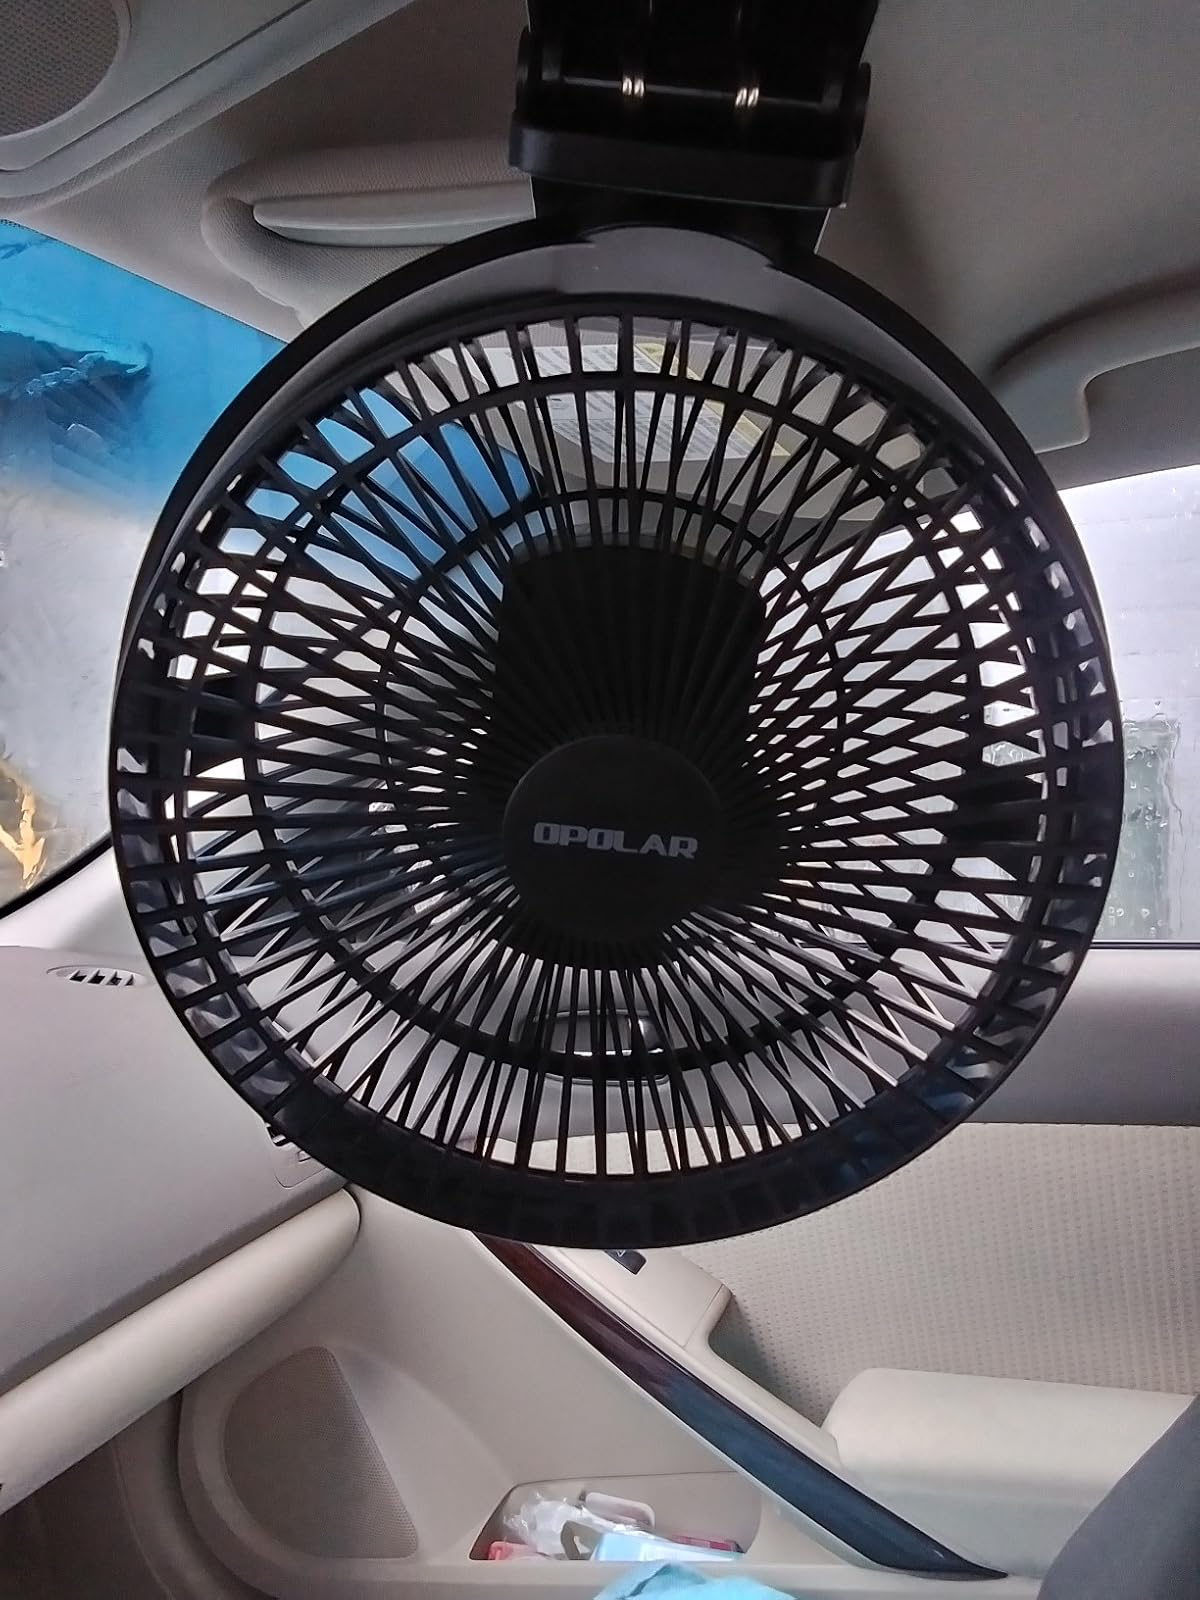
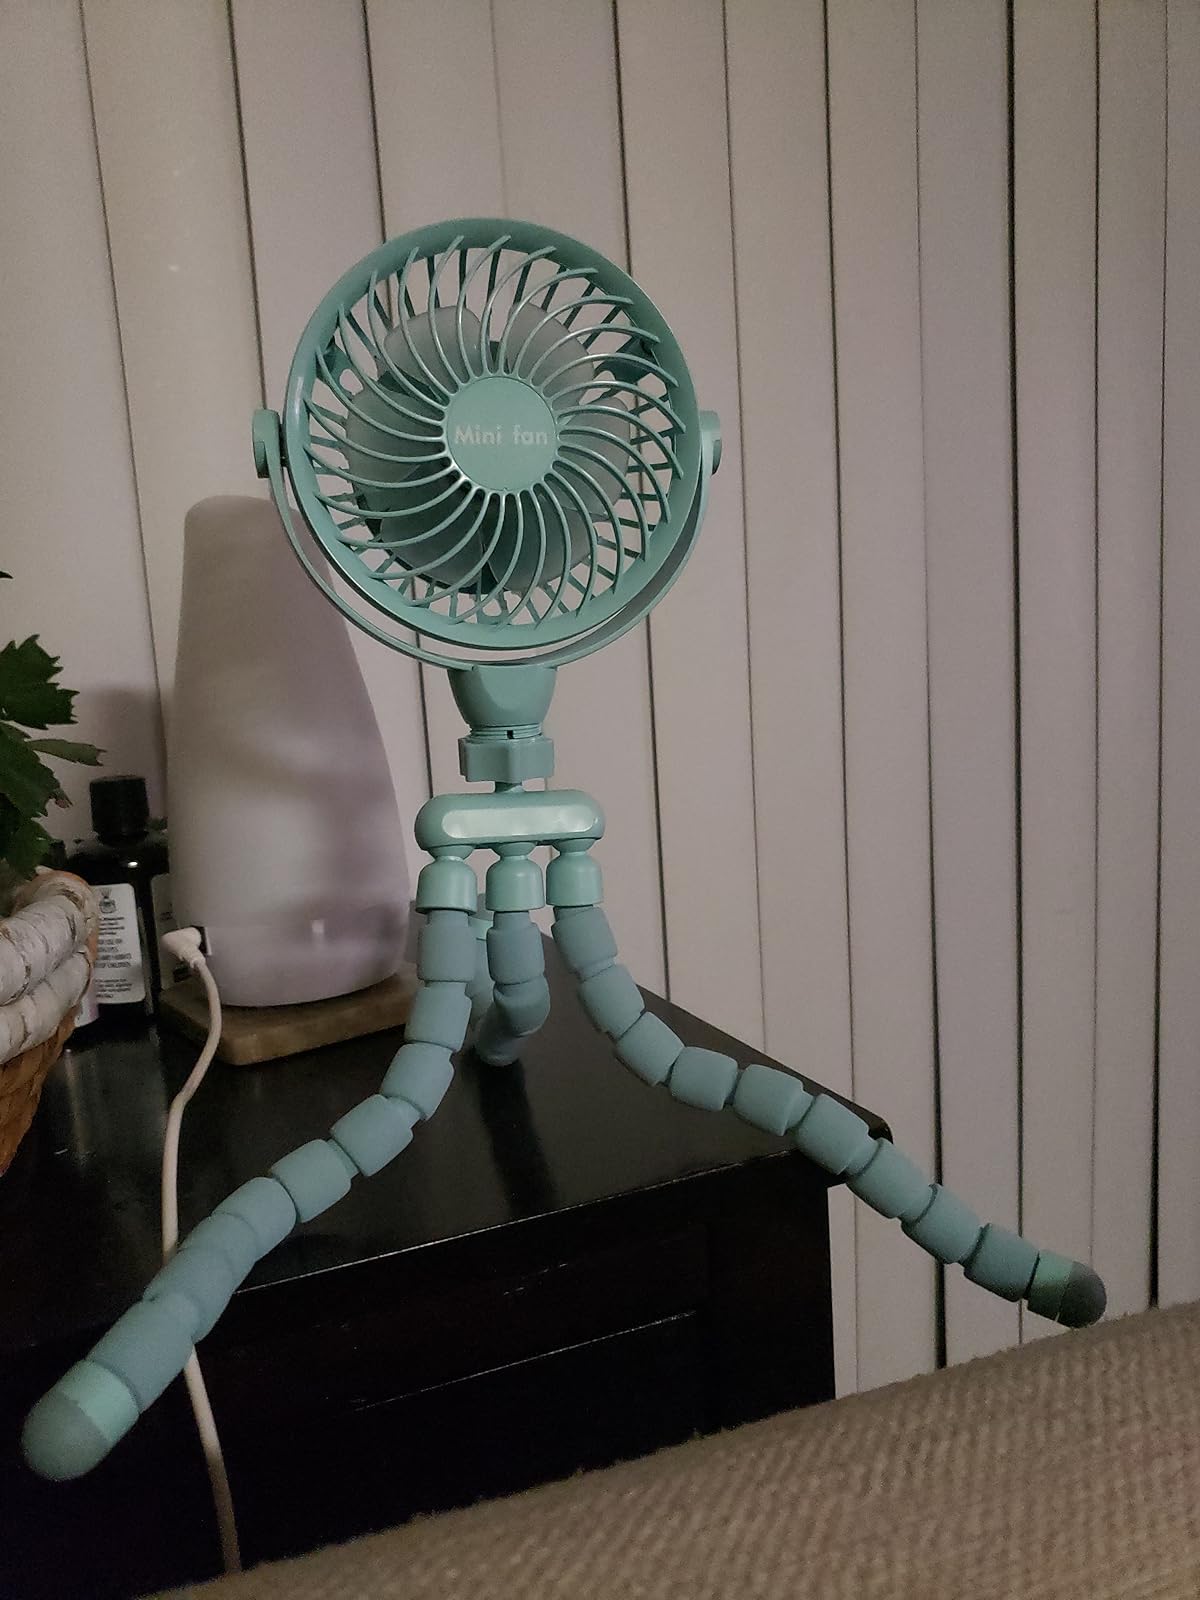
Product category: fan
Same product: no